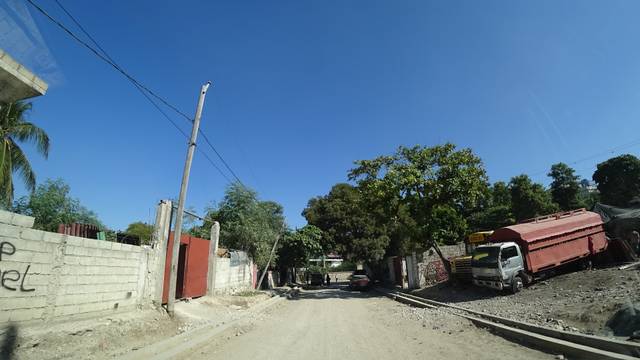
Region: Haiti
Coordinates: 18.562, -72.302